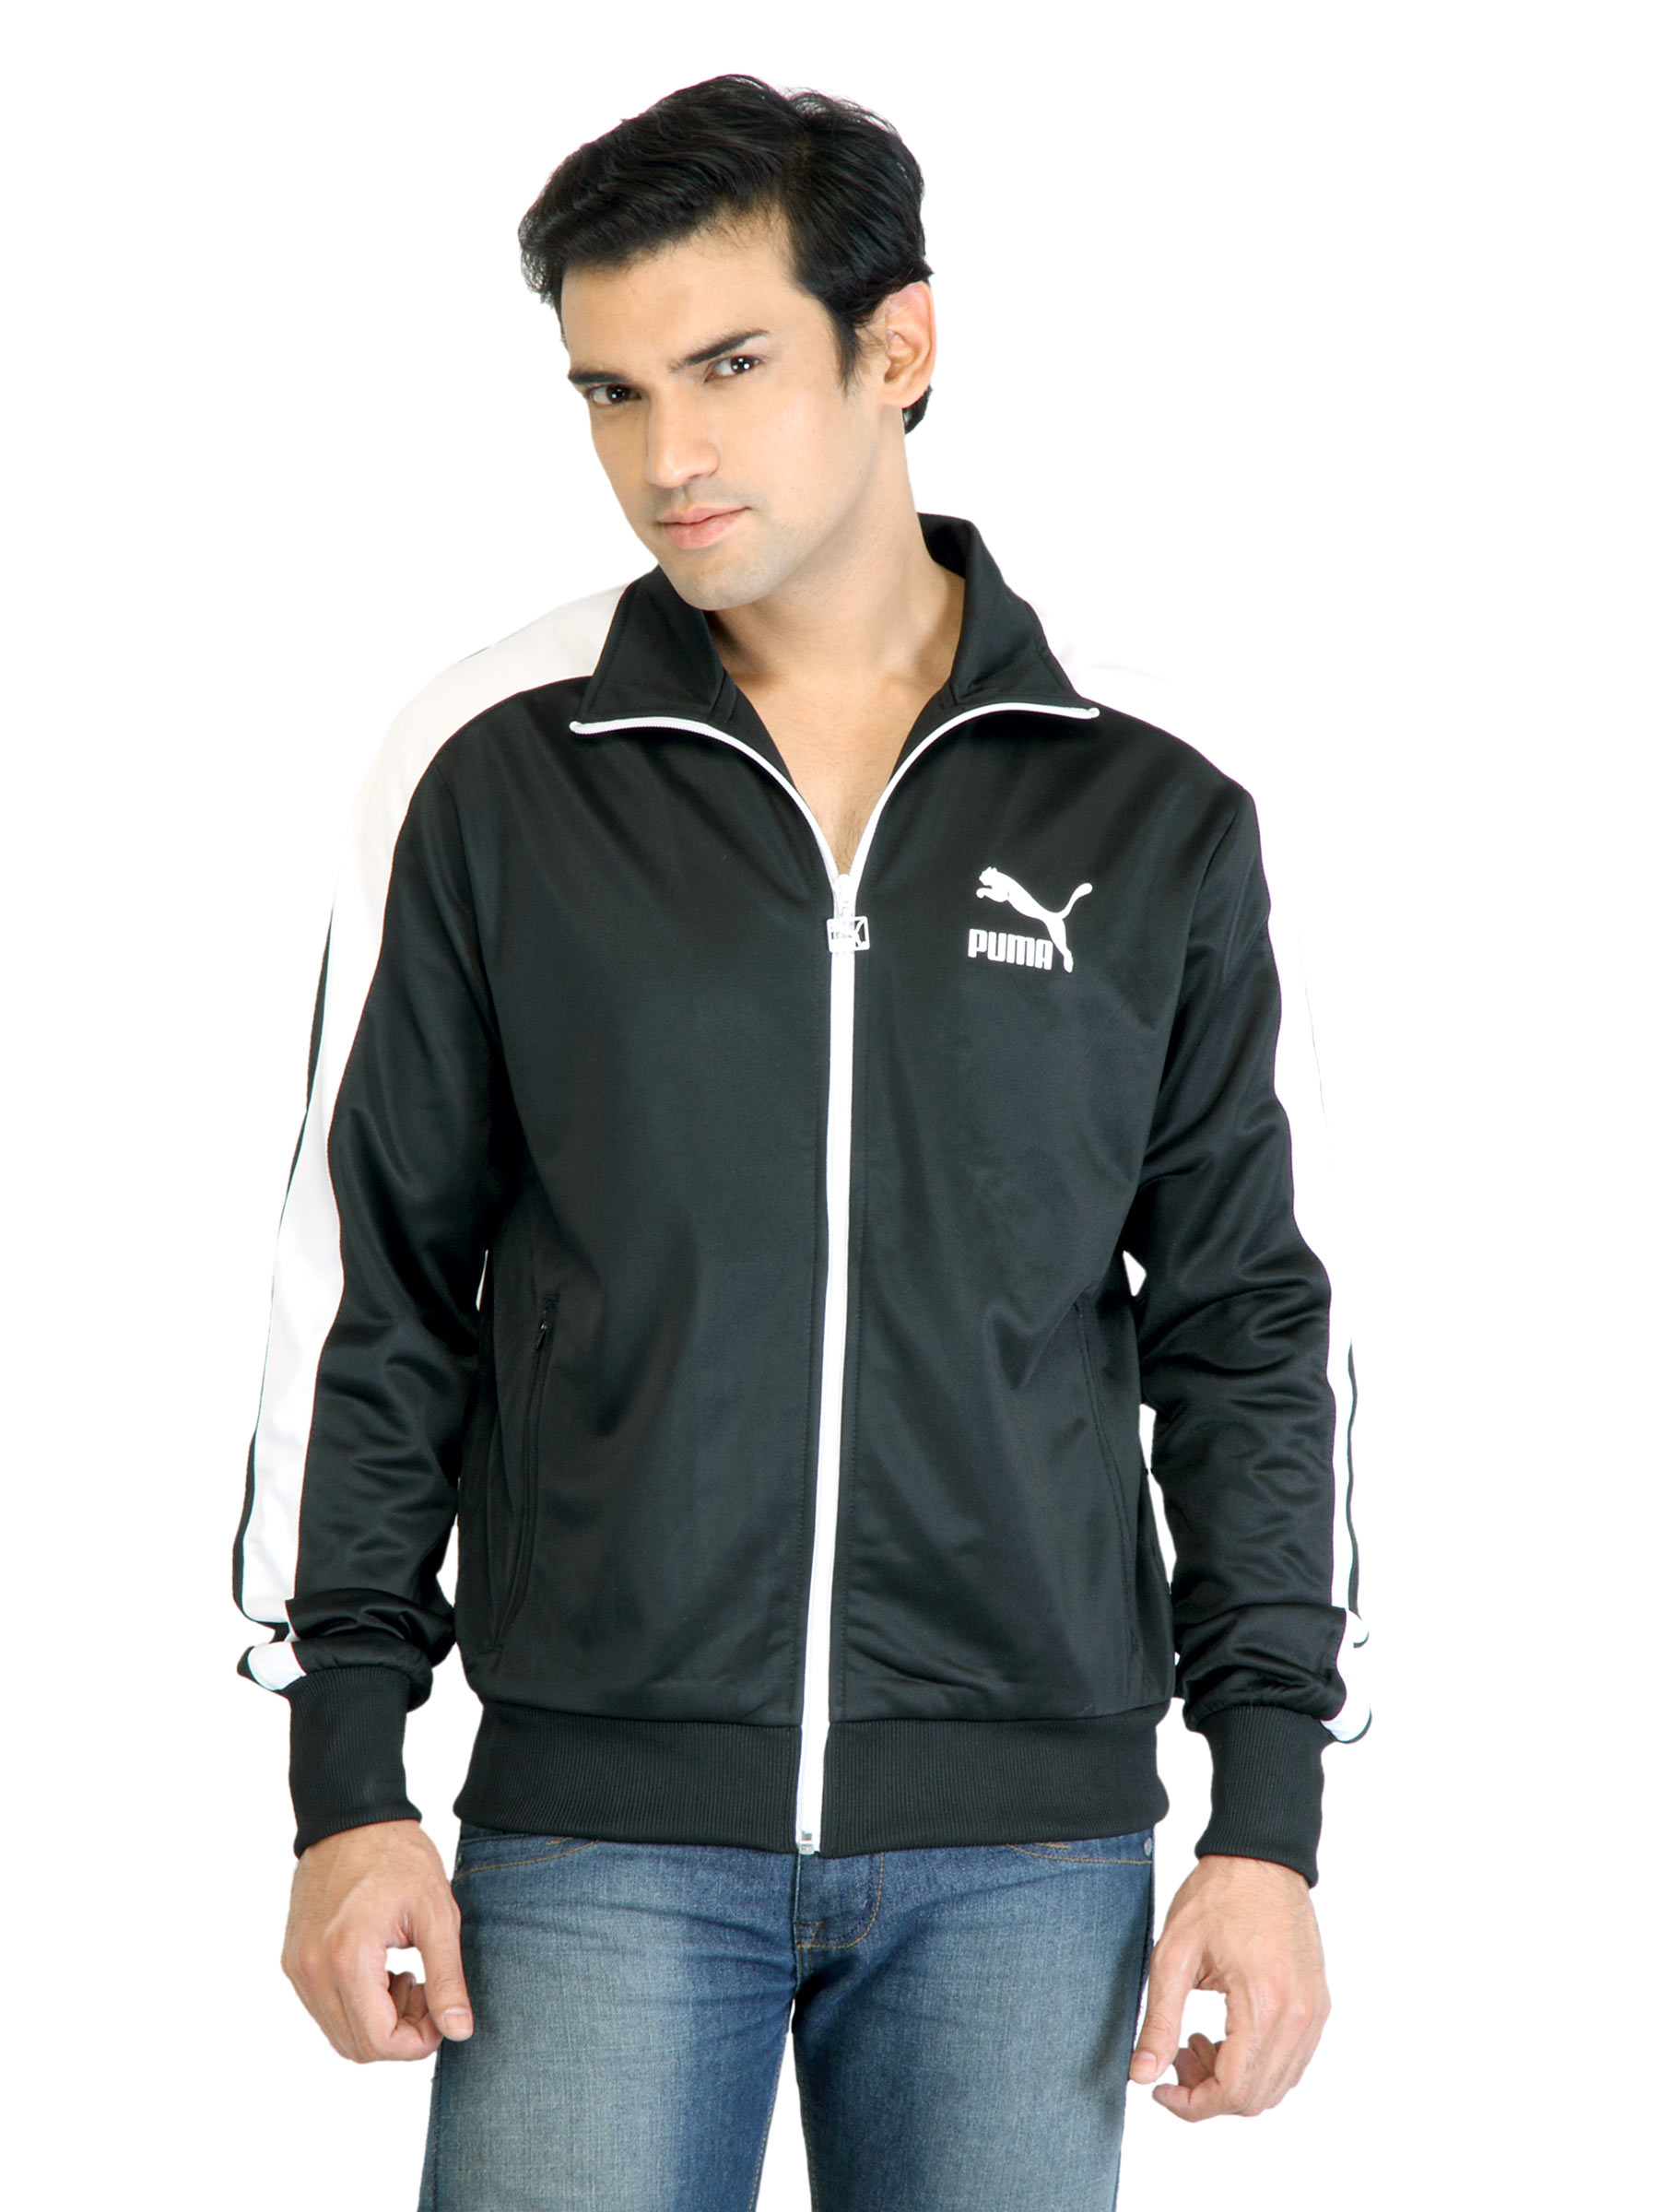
Puma Men Heroes Black Jackets
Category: Apparel / Topwear / Jackets
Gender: Men
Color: Black
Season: Fall 2011
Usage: Sports